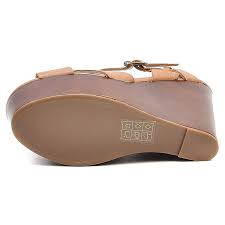
Waste category: shoes